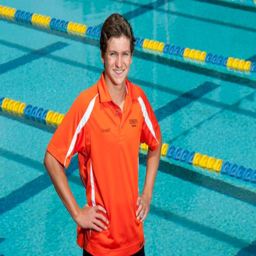
person has been selected to swimming and diving team .